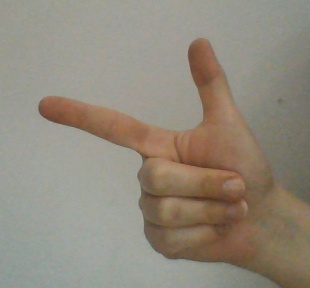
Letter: yaa